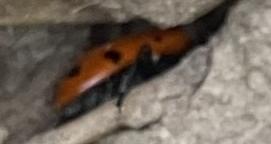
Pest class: predators